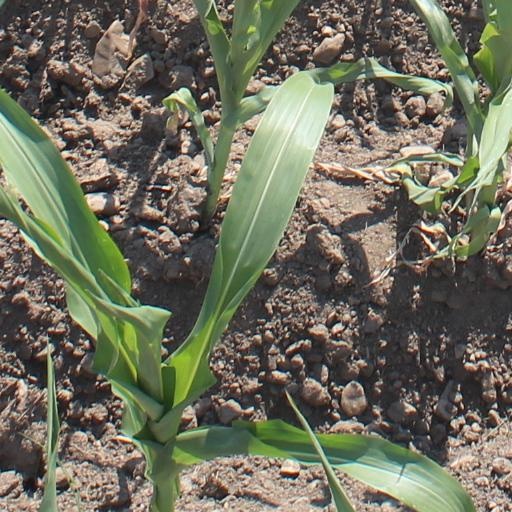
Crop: maize; corn